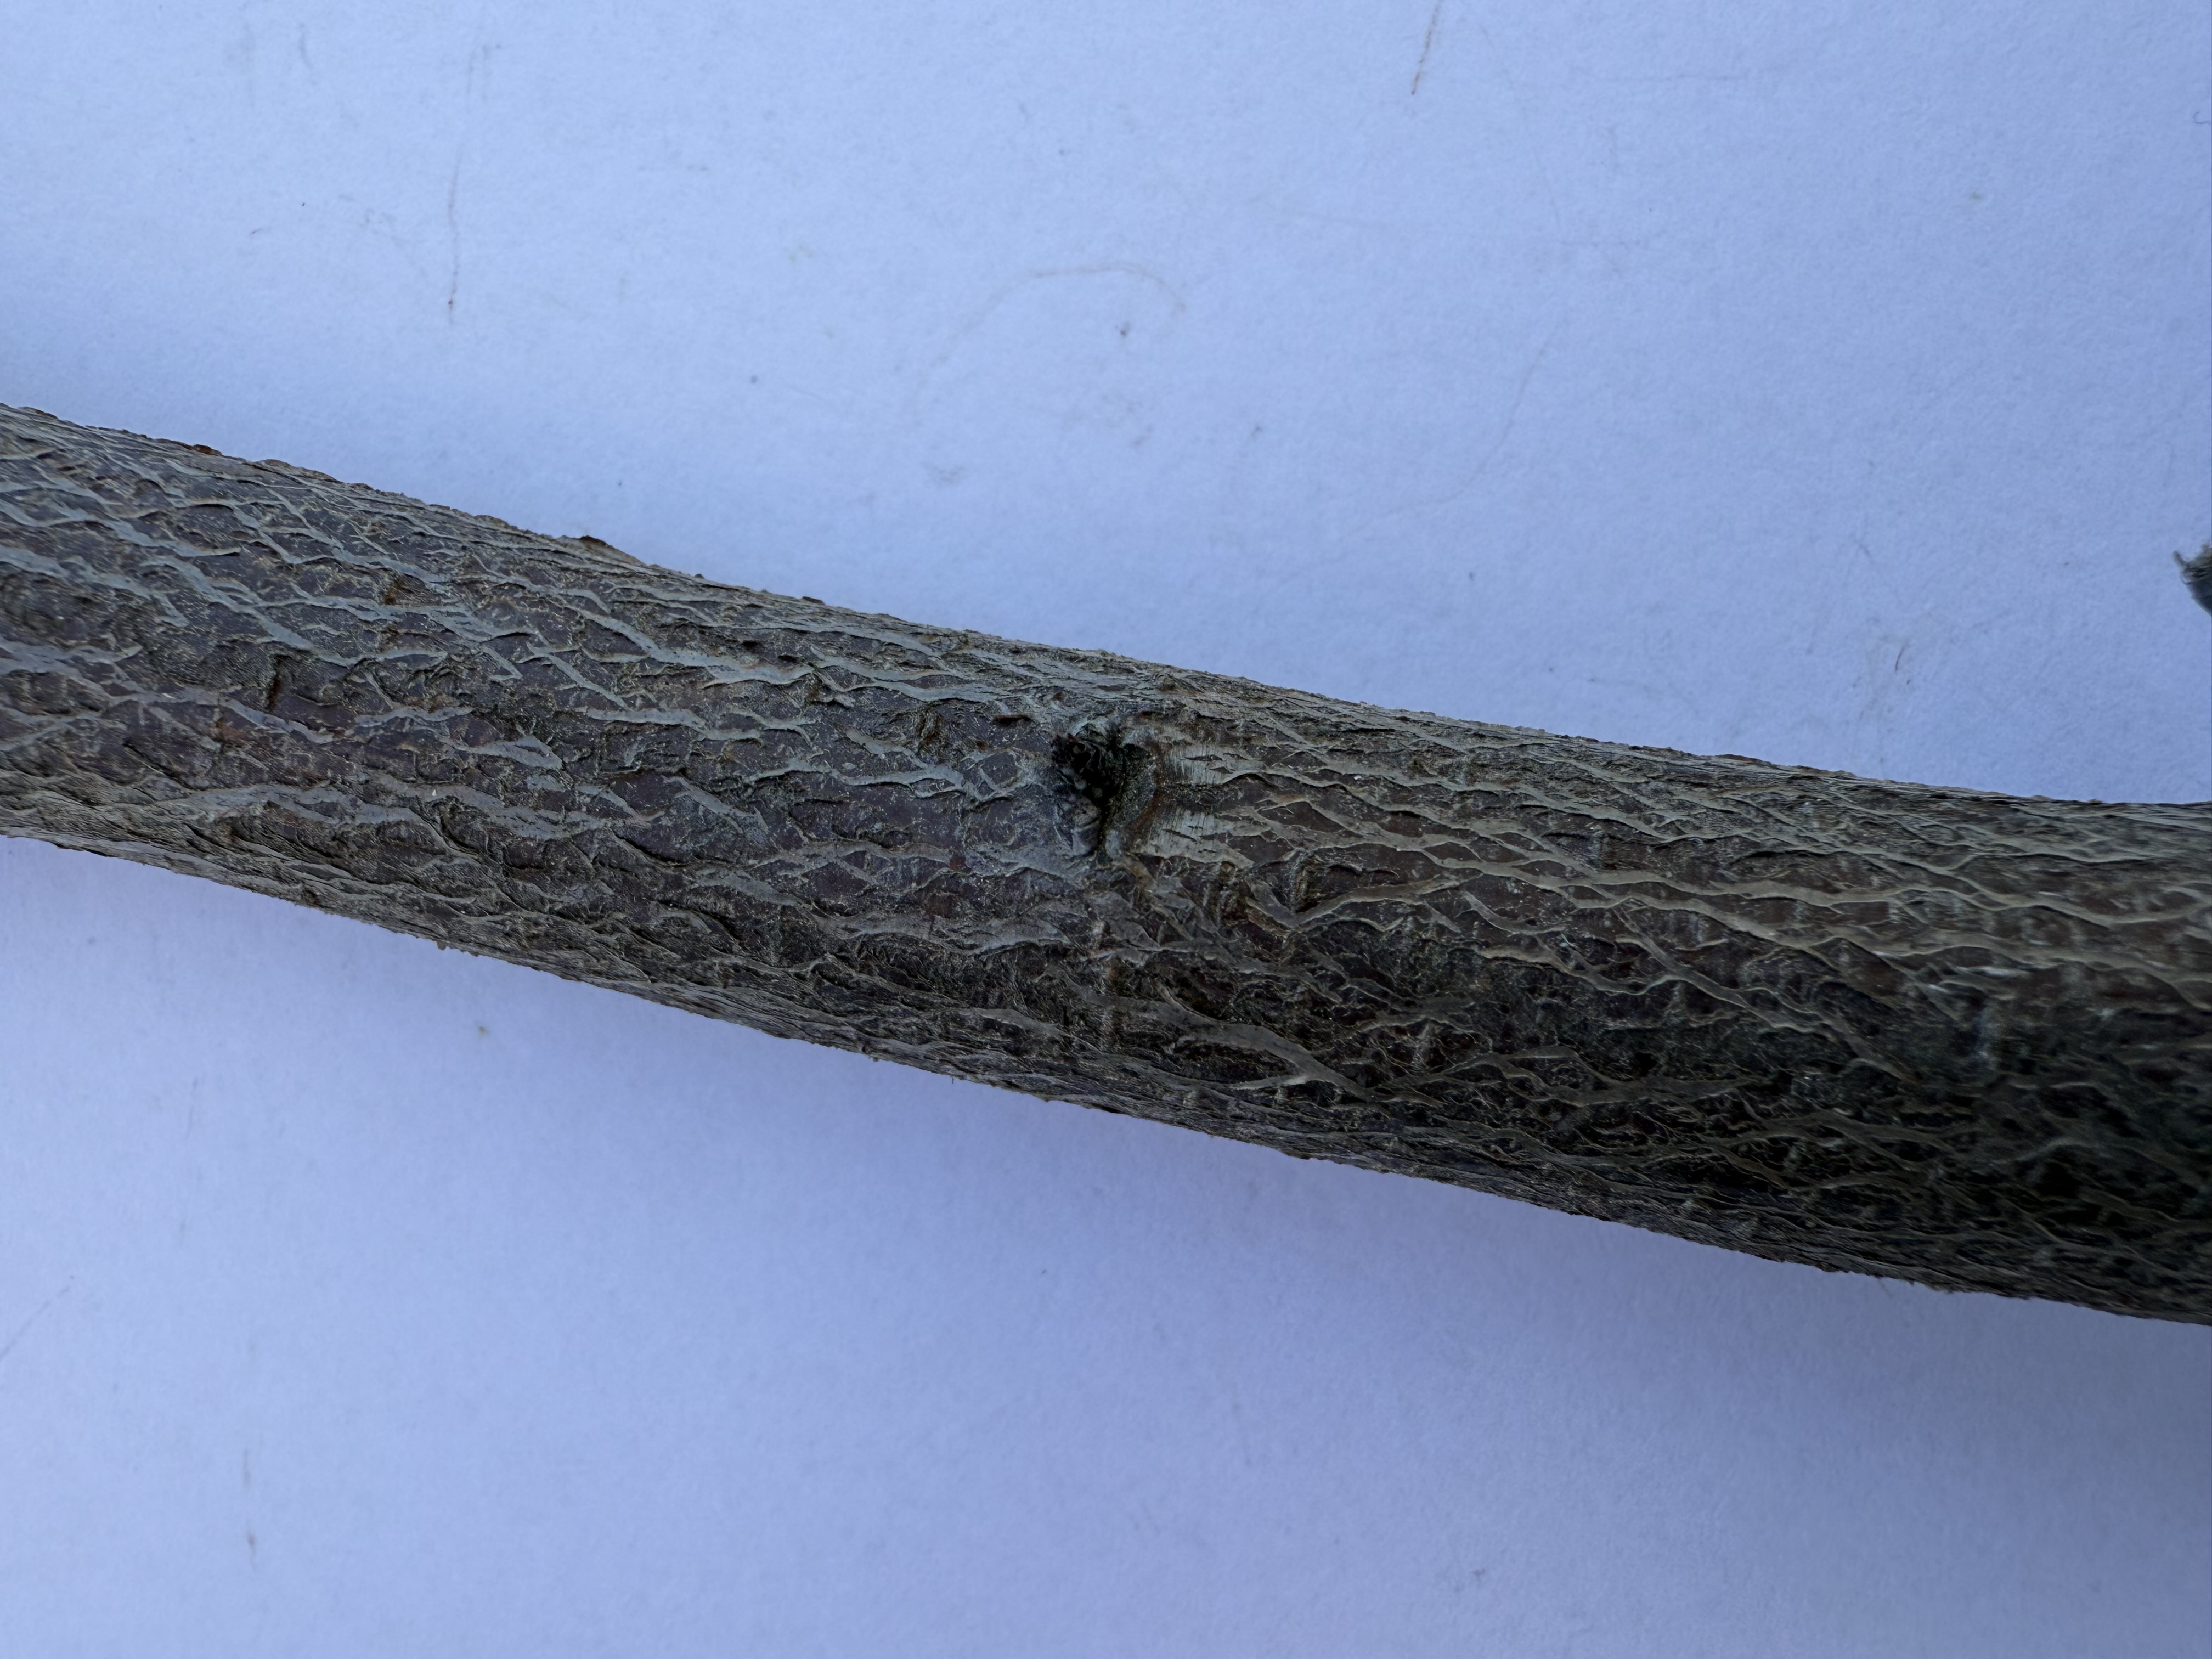
Variety: Angeleno Plum